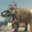
Label: elephant